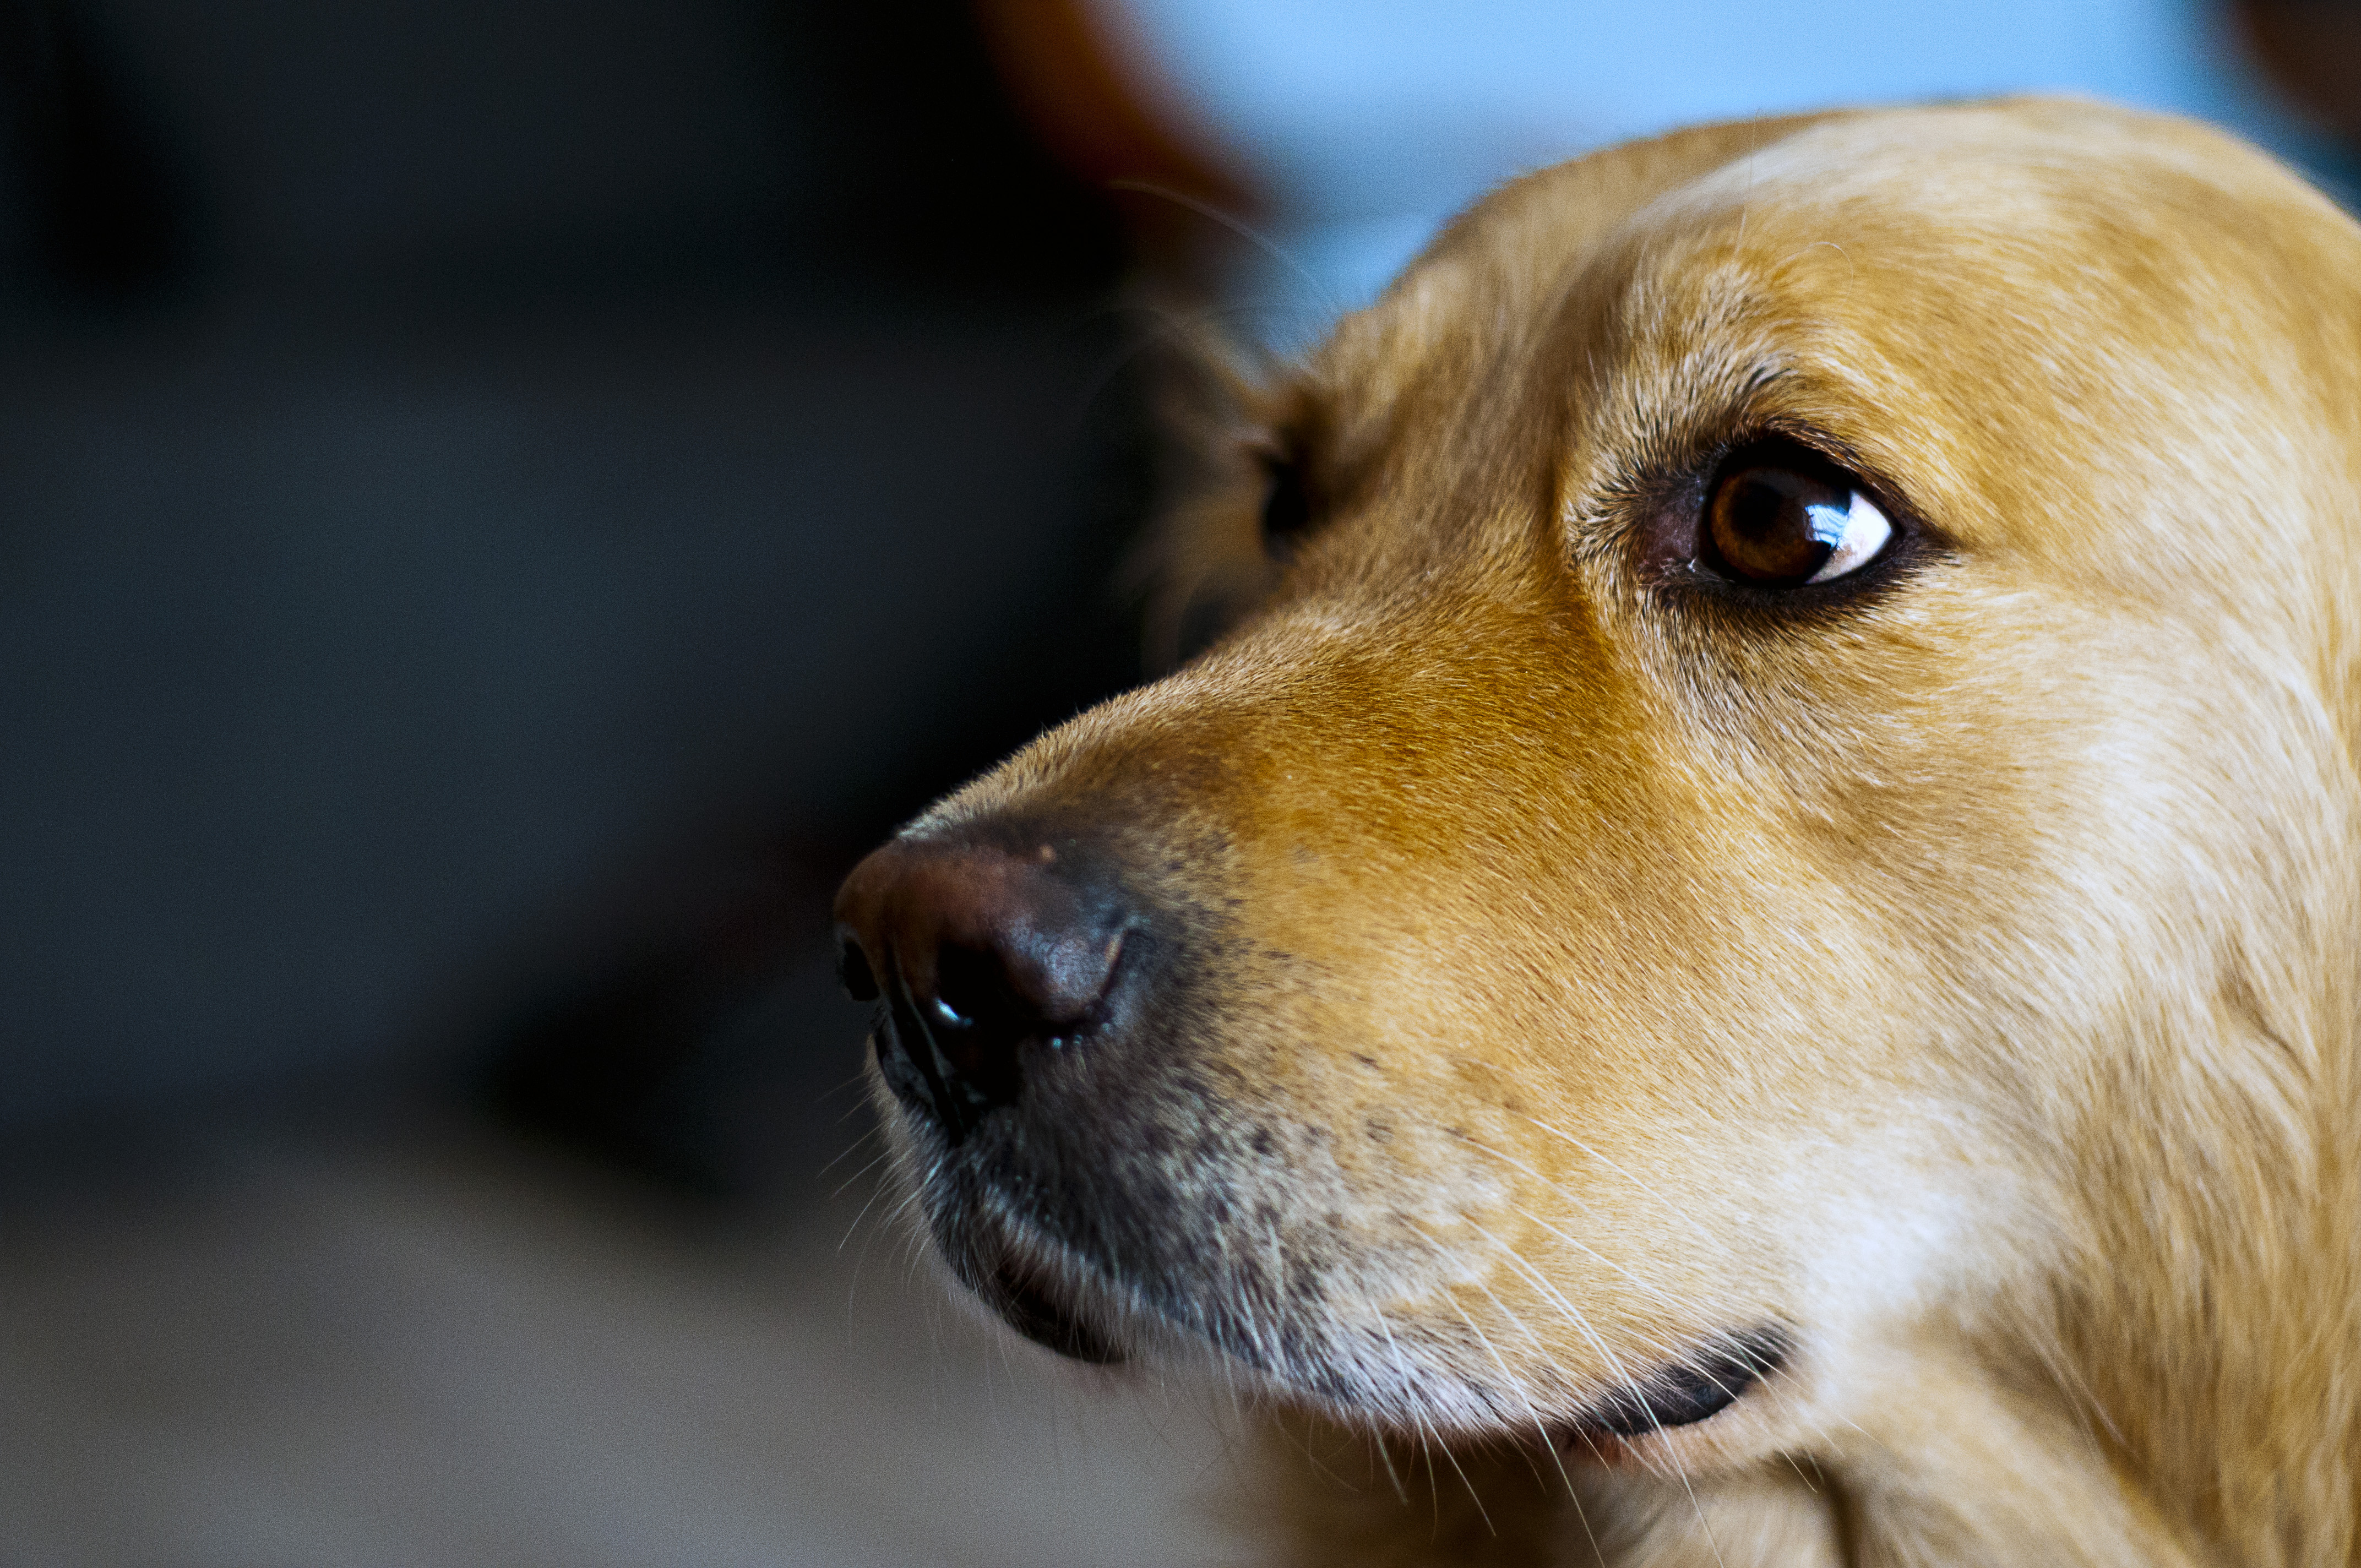
puppy, dog, animal, golden, mammal, close up, nose, whiskers, golden retriever, snout, eye, skin, vertebrate, organ, retriever, dog like mammal